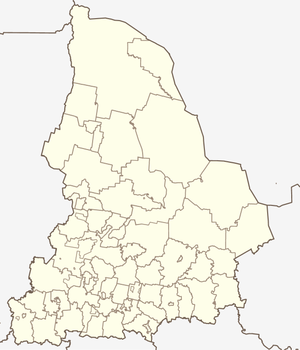
Byngui est un village de l'oblast de Sverdlovsk, en Russie. Sa population s'élevait à 2 277 habitants en 2010.
Bogdanovitch est une ville de l'oblast de Sverdlovsk, en Russie, et le centre administratif du raïon de Bogdanovitch. Sa population s'élevait à 29 903 habitants en 2013.
Novoouralsk est une ville fermée de l'oblast de Sverdlovsk, en Russie. Sa population s'élevait à 83 623 habitants en 2013.
Karpinsk est une ville minière de l'oblast de Sverdlovsk, en Russie. Sa population s'élevait à 28 236 habitants en 2013.